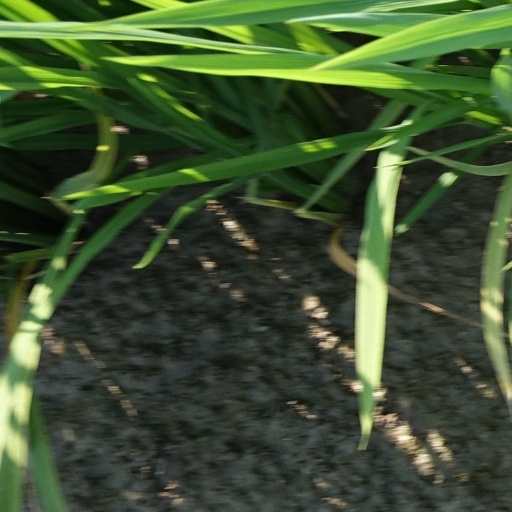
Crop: rice